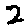
Label: 2